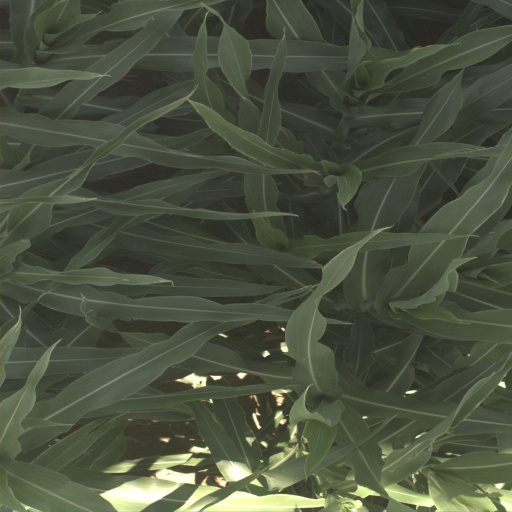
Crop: sorghum